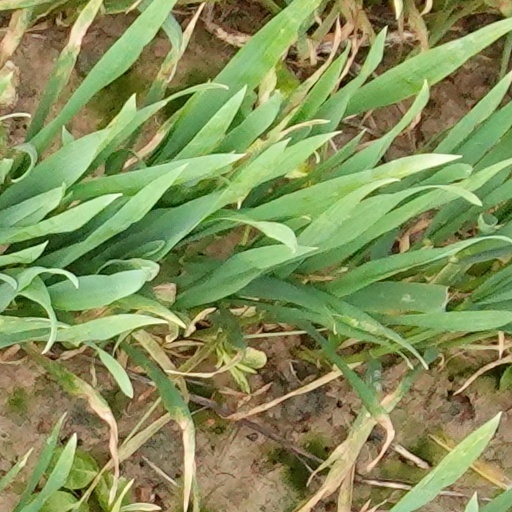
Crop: wheat